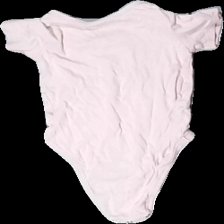
View: back
Type: Top
Category: Children
Brand: H&M
Colors: Pink
Material: 100% Cotton
Cut: Regular
Size: 74
Season: All
Stains: Major
Price range: <50
Recommended usage: Recycle